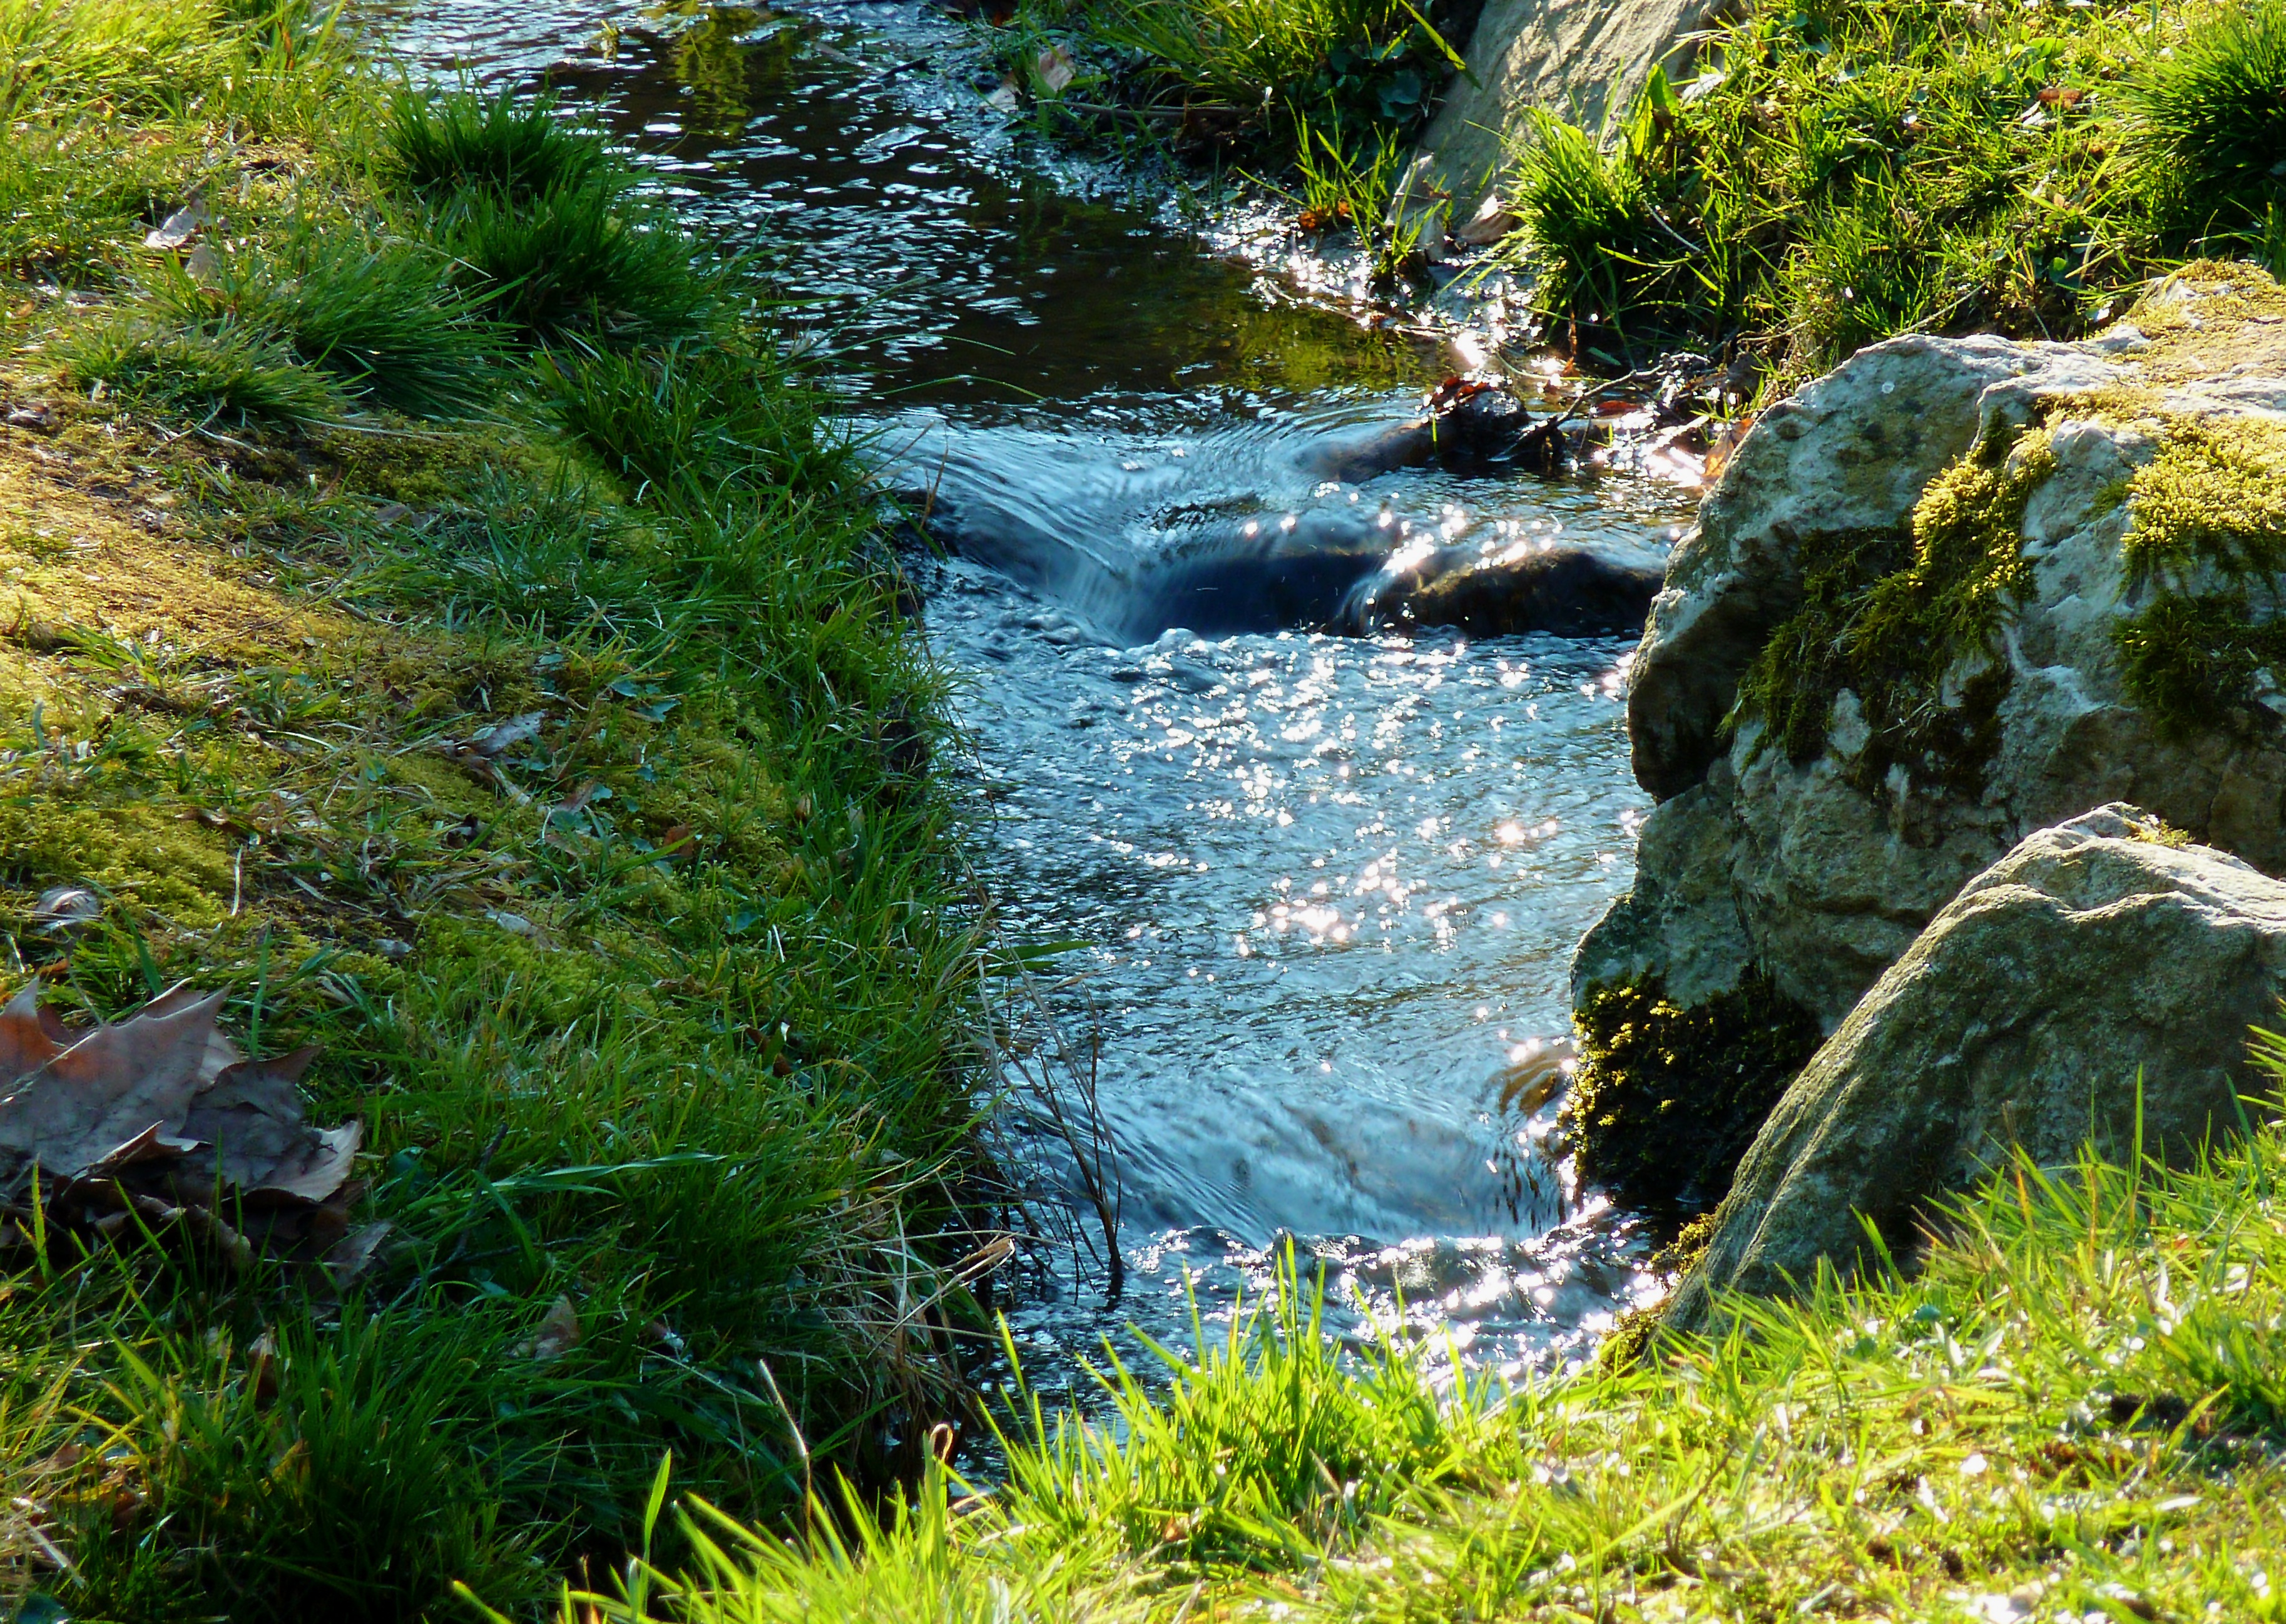
tree, water, forest, rock, waterfall, creek, wilderness, hiking, leaf, flower, river, valley, pond, stream, brook, young, green, flow, hike, autumn, clean, rapid, botany, rest, body of water, trees, stones, bank, vegetation, embankment, woodland, bach, silent, frisch, water feature, ecosystem, watercourse, recovery, black forest, green stuff, unaffected, surge, swelling river